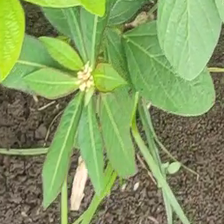
Weed species: Moti_dudhi(Euphorbia_geneculata_L)